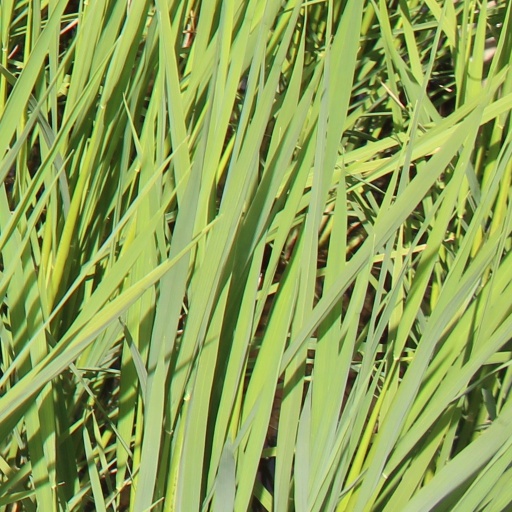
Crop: rice